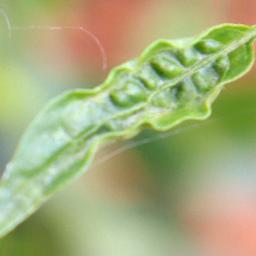
Label: mites_and_trips